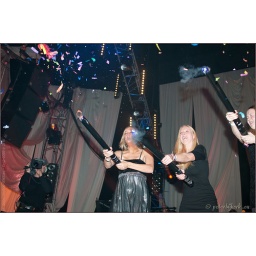
TV registratie van de Top 2000 in Concert - editie 2009Heineken Music Hall AmsterdamRadio 2 en Ned. 3 - NPS